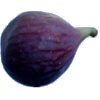
Label: fig